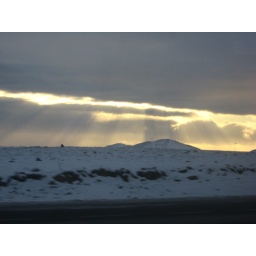
i also took this while i was in a bus on my way home from a trip with my school.